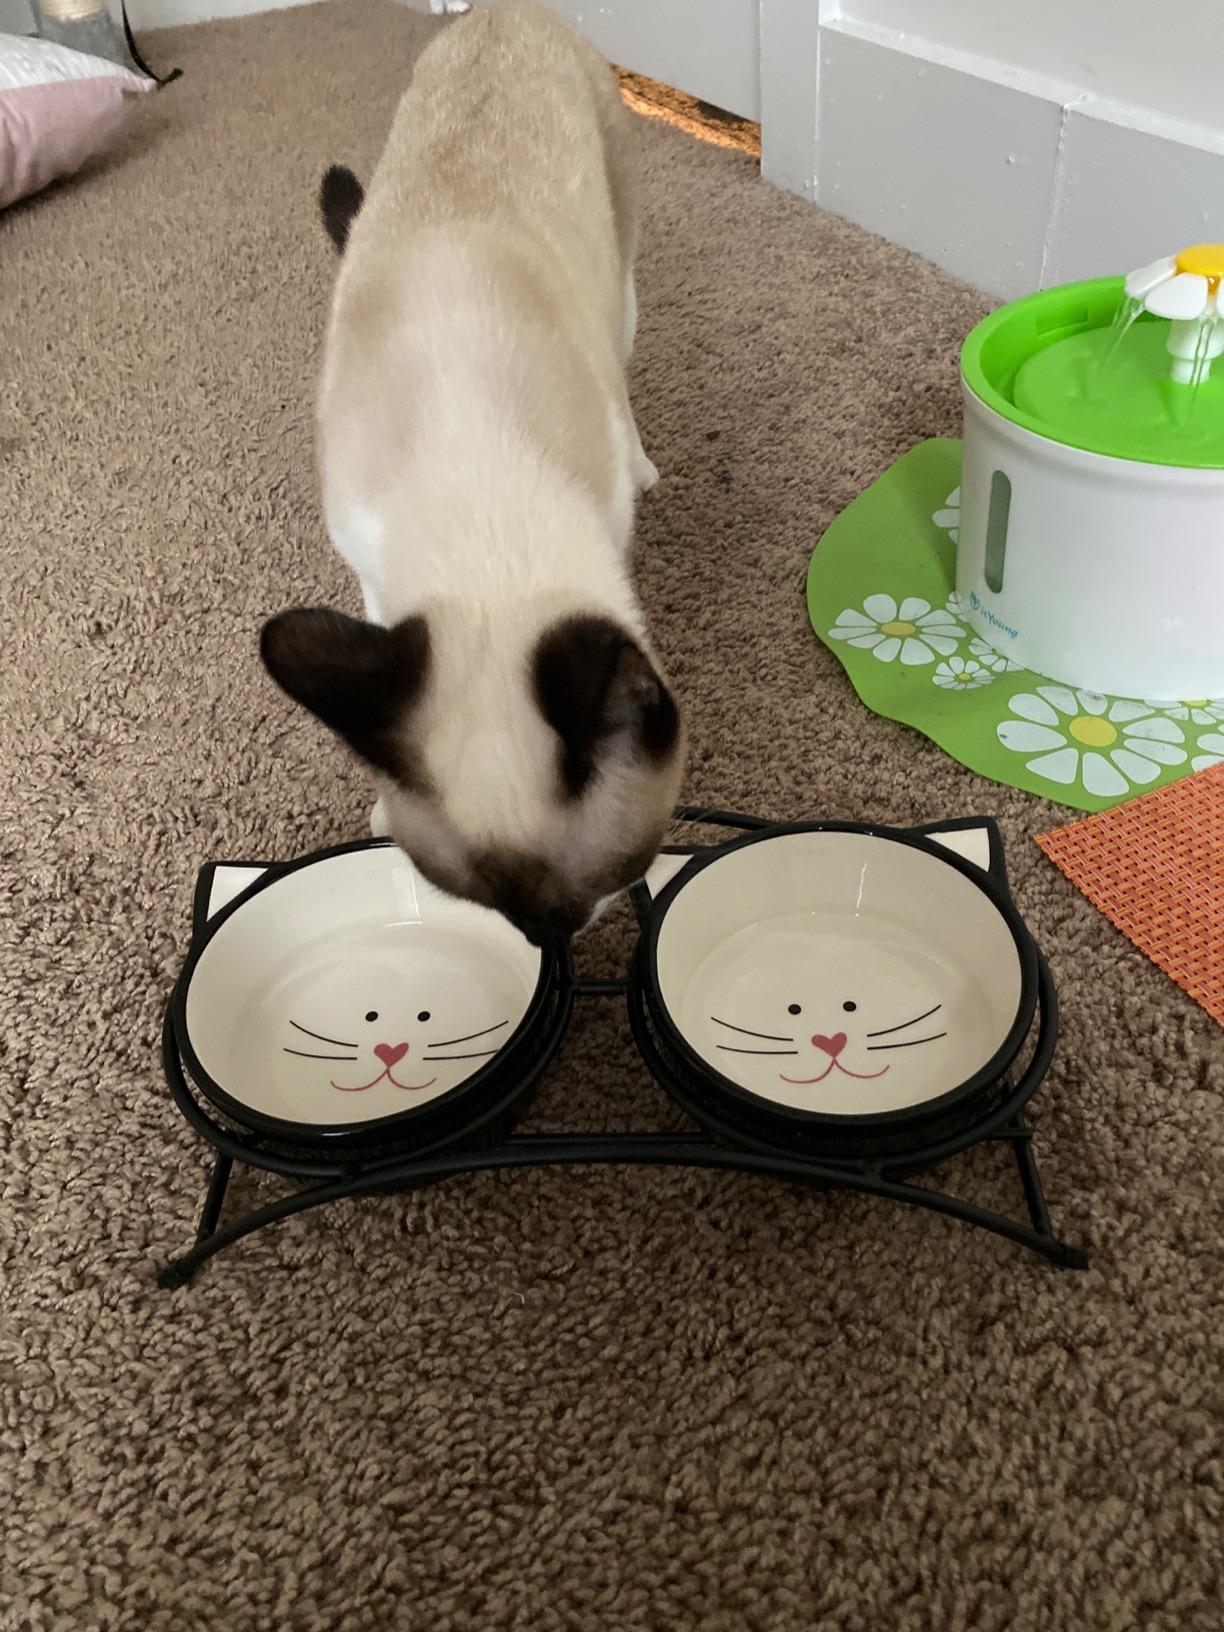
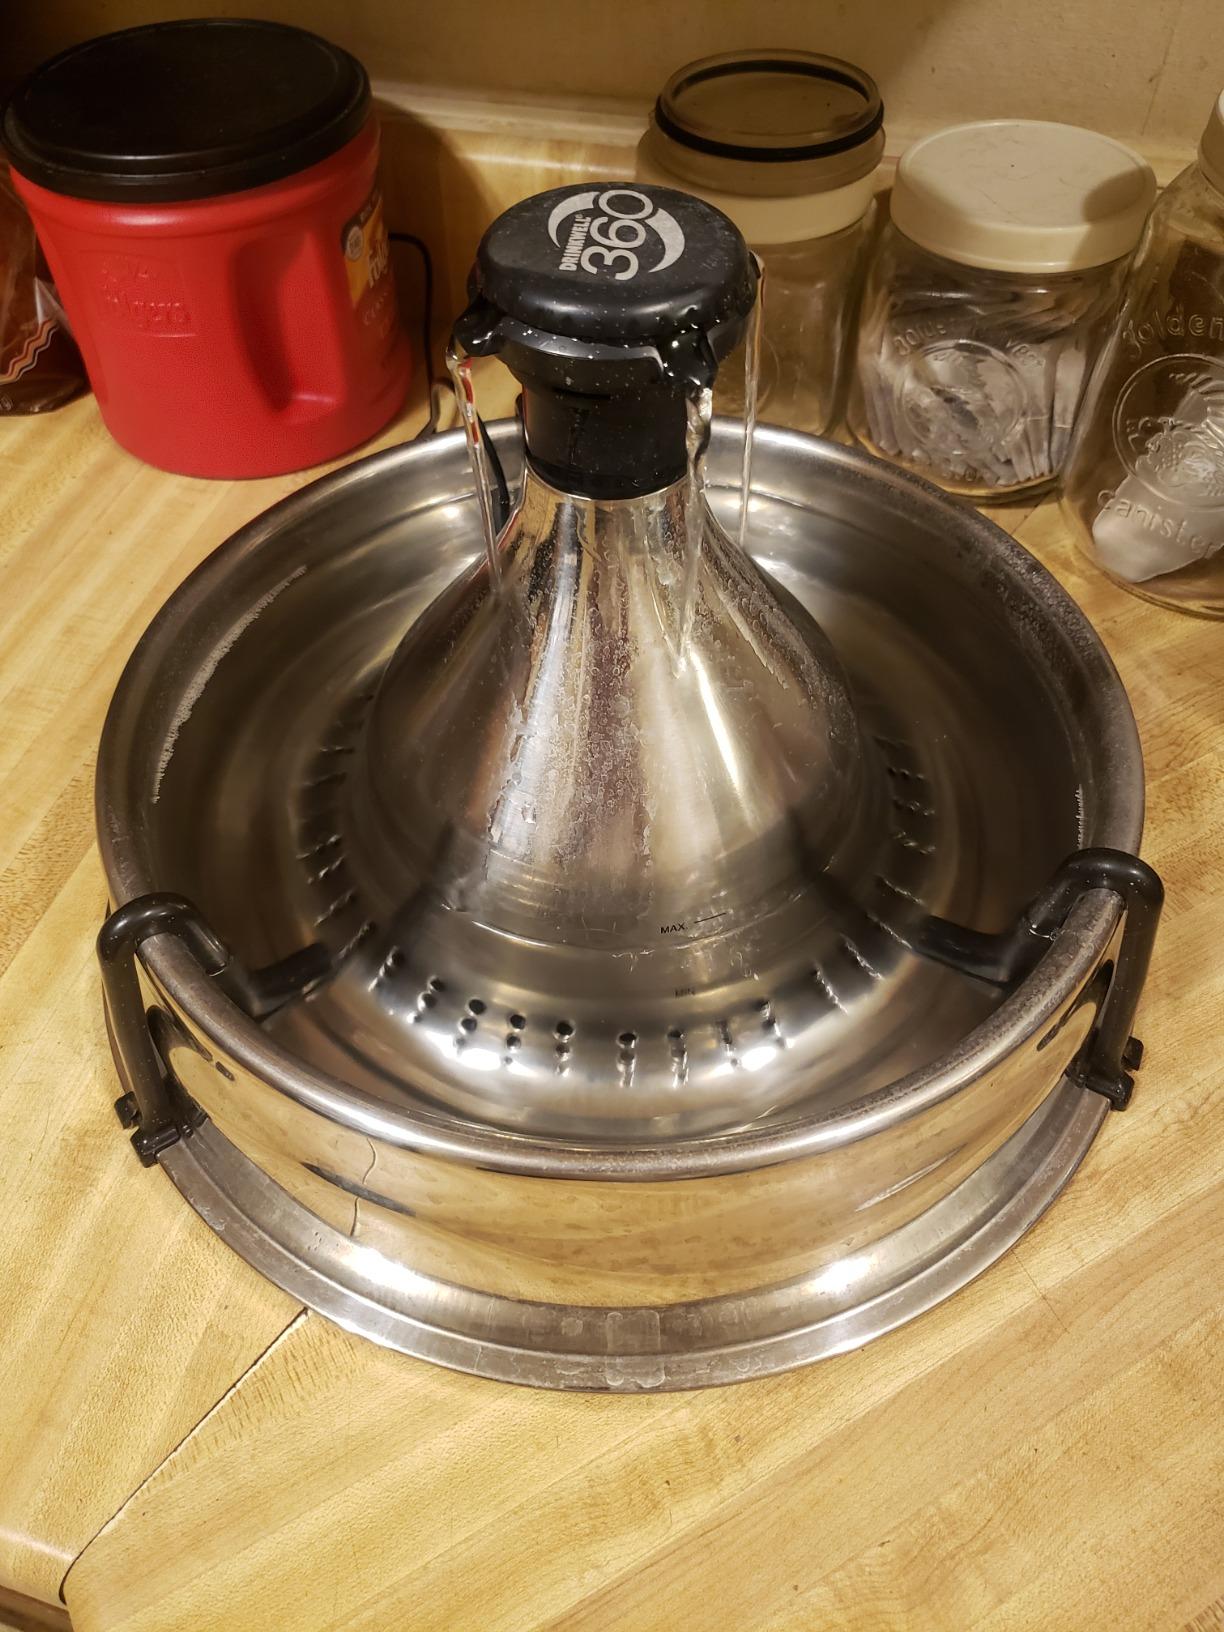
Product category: items_bowl
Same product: no